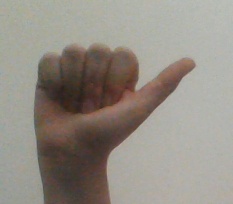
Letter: dhad